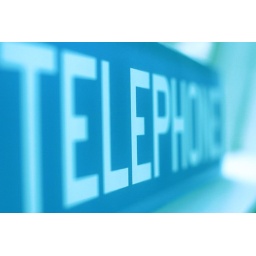
A telephone sign in our home :)